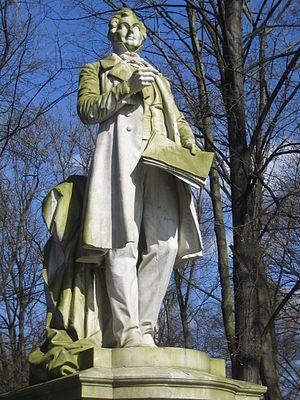
Albert Lortzing est un compositeur, librettiste, acteur et chanteur allemand. Il est l'un des principaux représentants de la variante germanique de l'Opéra-comique, le Spieloper.